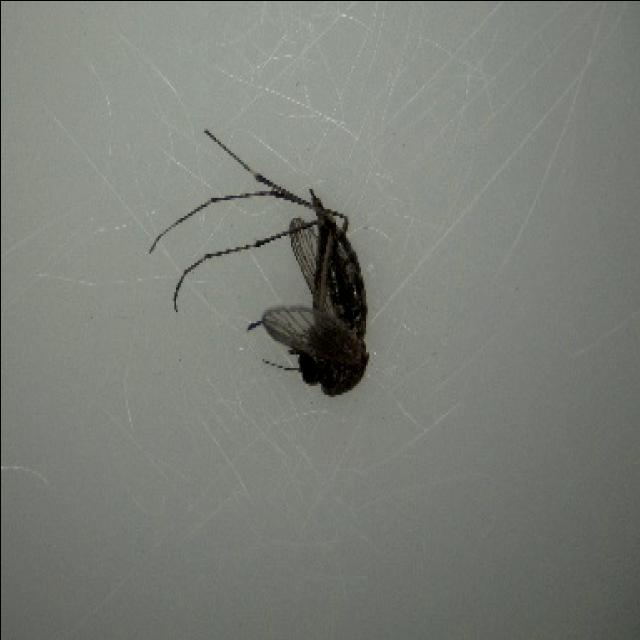
Species: aedes_vexans